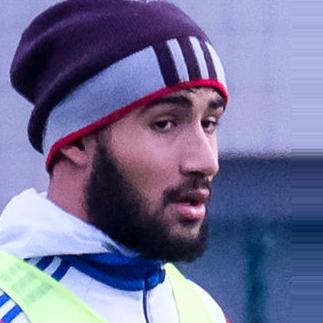
Age: 21